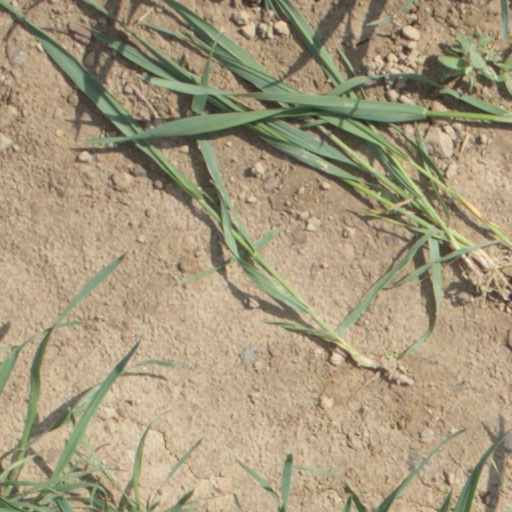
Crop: wheat